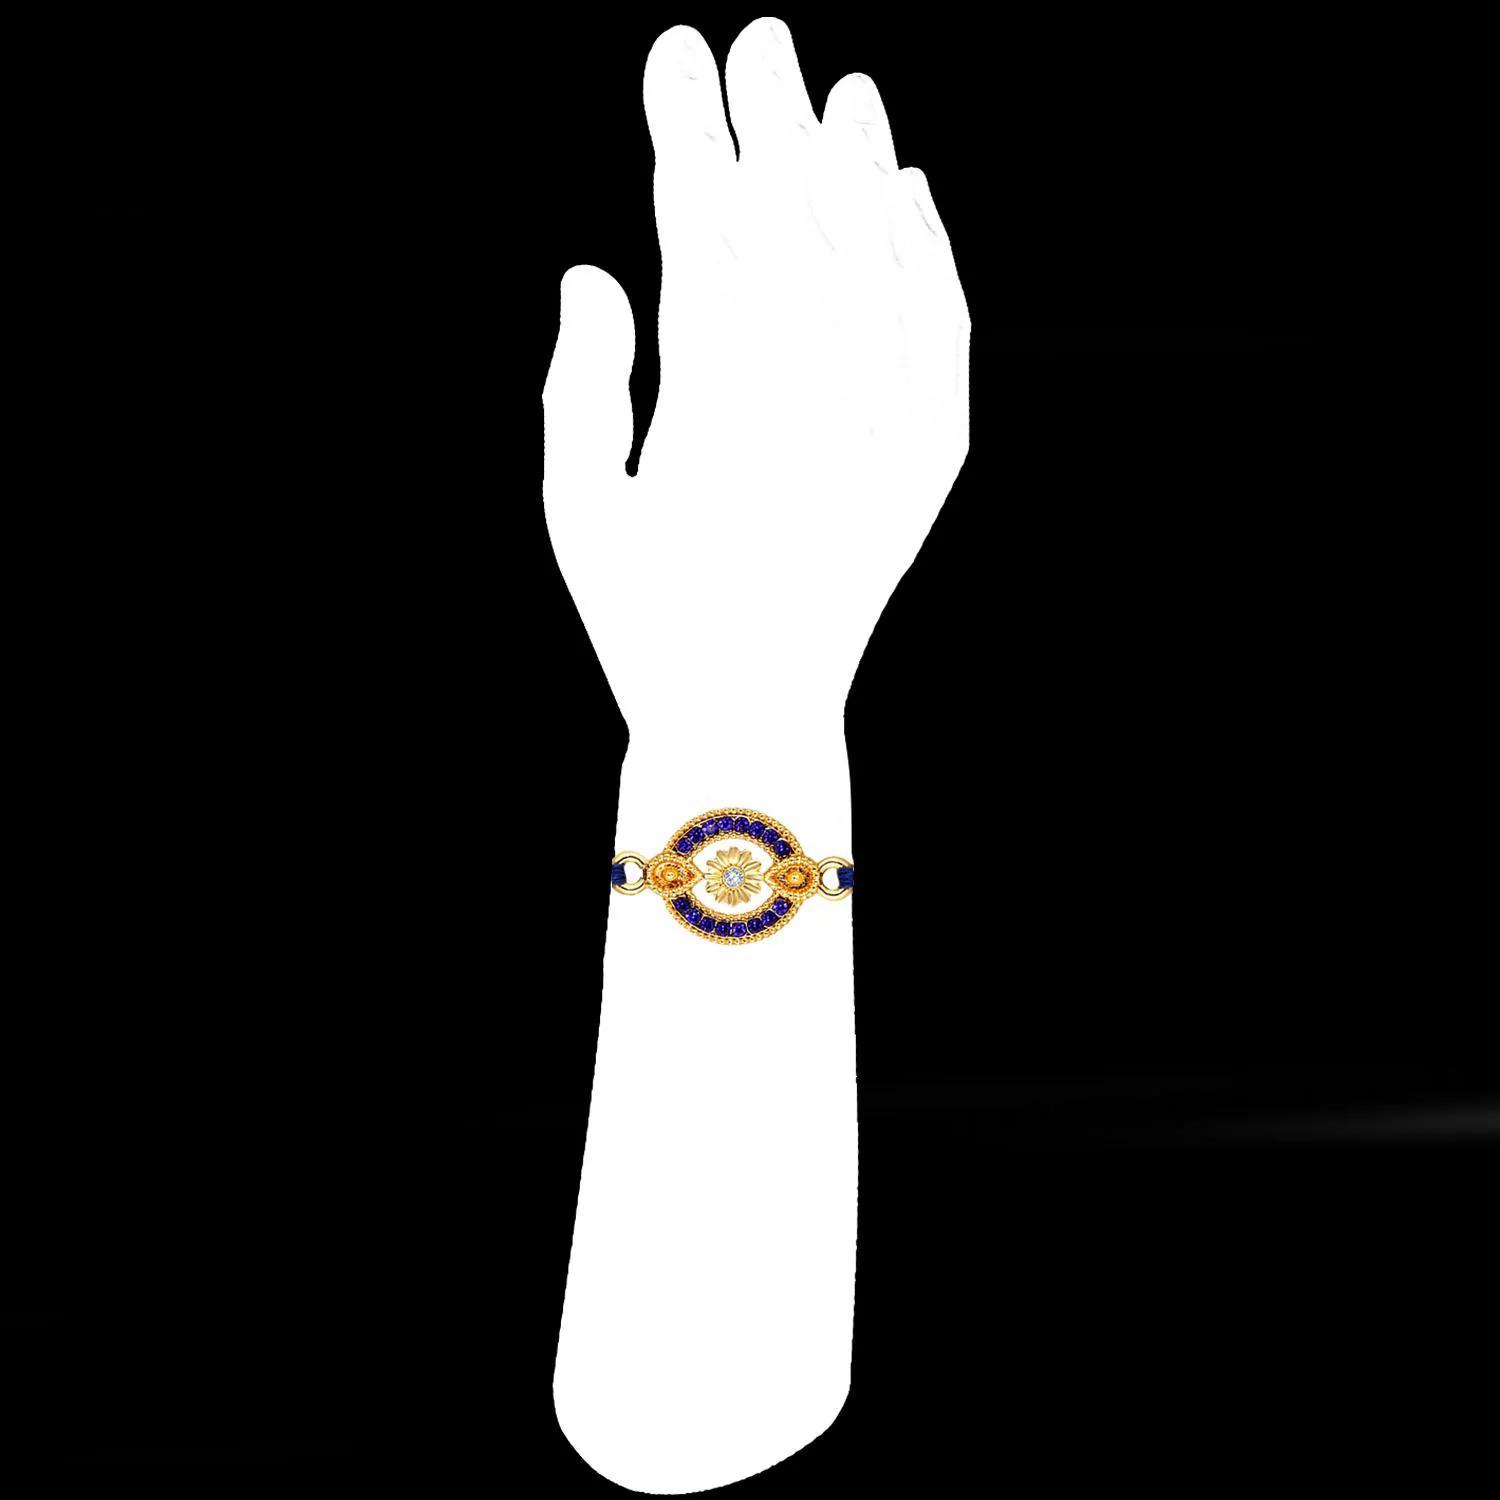
 Mahi Gold Plated Blue and White Crystals Floral Rakhi for Brother, Bhai, Bro (RA1100777GBlu)
Type: Rakhis
Brand: Mahi
Price: Rs. 229
 Celebrate Raksha Bandhan with our exquisitely crafted Rakhi, designed to strengthen the bond between siblings. This traditional Rakhi features intricate beadwork and durable thread, ensuring it stands the test of time. Handmade with care, each Rakhi is a unique and meaningful gift for your brother. Each Rakhi carries heartfelt blessings and good wishes for your brother's well-being and success. Celebrates the bond of love and protection between siblings, a cherished tradition in Indian culture.
Features: The Rakhi is adorned with vibrant colors and attractive embellishments that add a touch of elegance to the celebration.,Content in Box : 1 Rakhi ; Cultural Significance: This beautiful Rakhi will acknowledge your love for Your Brother with the promise that your bond with him will grow stronger as time goes on.,Vibrant Colors: Adding bright and playful colors to the celebration will make it stand out and make it more enjoyable.,Celebrate the bond of love and protection with our exquisite Rakhis. Share the joy of Raksha Bandhan Festival with this beautiful Rakhi, a token of love, protection and blessings.,Adjustable Size and Easy to tie: Designed to fit wrists of all sizes. It is simple and easy to tie the Rakhi securely and effortlessly.
Included: 1 Rakhi